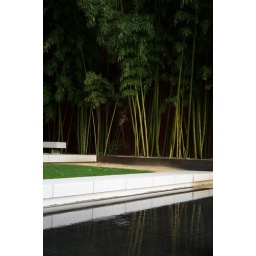
Giant bamboo growing in an office building courtyard in San Francisco. I really loved this place.